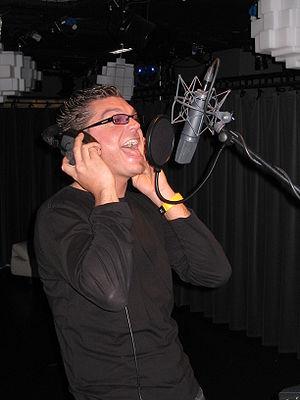
Danzel, né le 9 novembre 1976 à Beveren-Waas est un musicien de dance qui a connu un certain succès, particulièrement son single Pump It Up!.